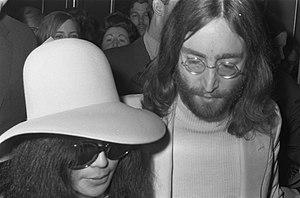
Le séjour des Beatles en Inde se déroule de février à avril 1968, à Rishikesh, une ville située dans le nord du sous-continent, au pied de la chaîne de l’Himalaya et au bord du Gange. Ils s’y rendent avec leurs épouses et amis afin de recevoir l’enseignement du Maharishi Mahesh Yogi, concepteur de la méditation transcendantale. Ce voyage survient six mois après leur initiation à cette pratique, en août 1967, au cours d’un stage de quelques jours à Bangor au pays de Galles.